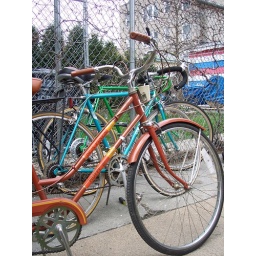
You can't see her very well, but my girl Stella is the pretty lime green one in the back.